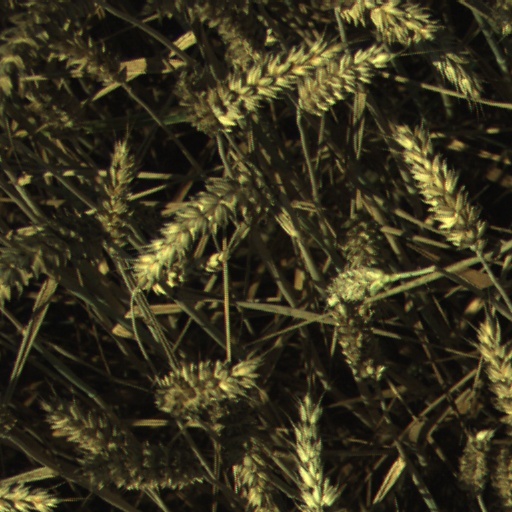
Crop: wheat